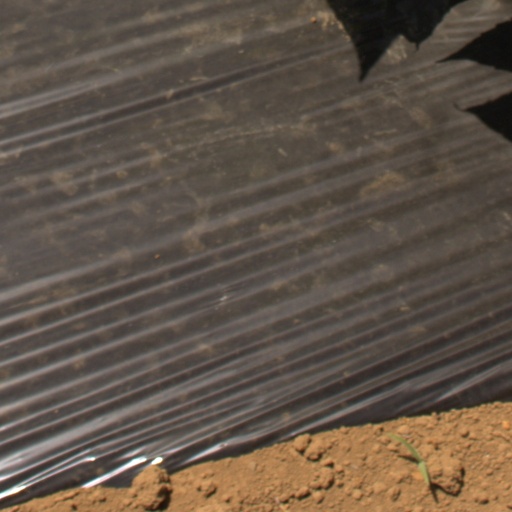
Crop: Jerusalem artichoke